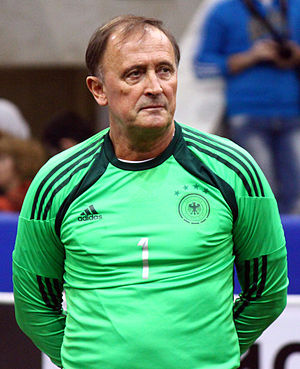
Dieter Burdenski
Dieter Burdenski er en tidligere tysk fodboldspiller.